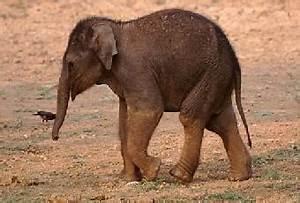
elephant